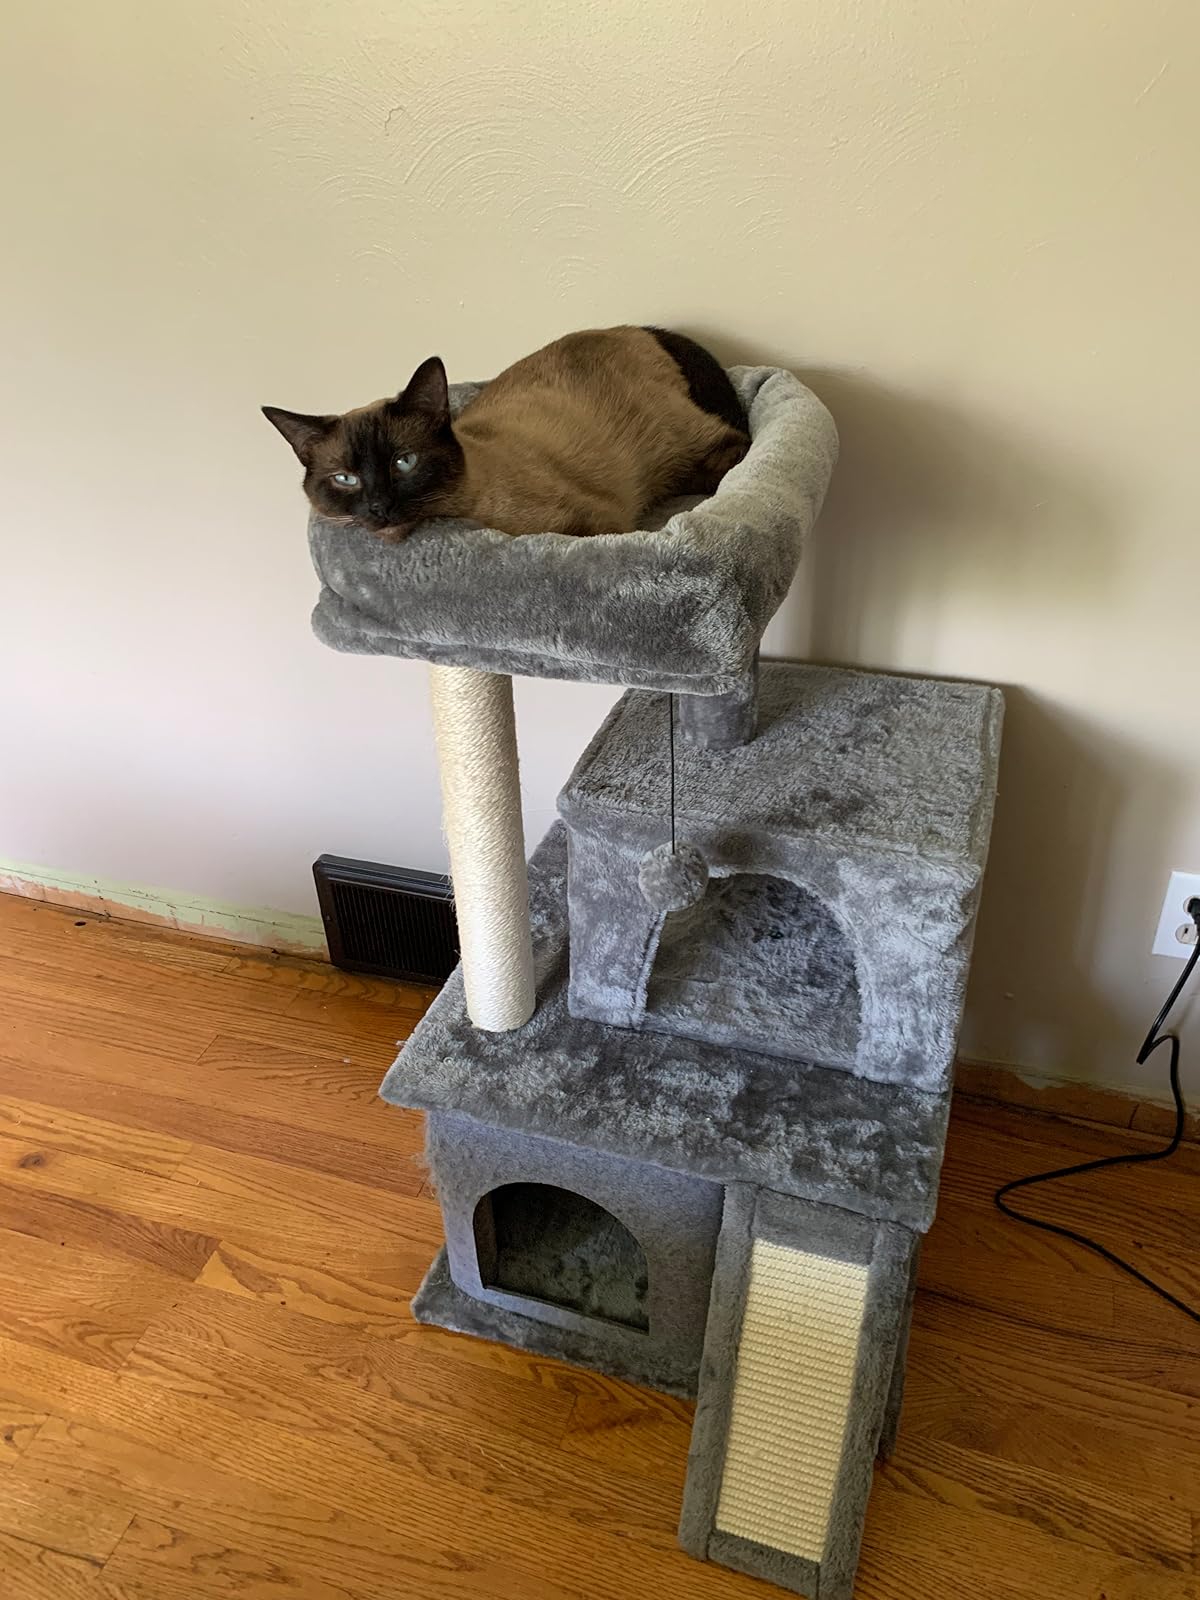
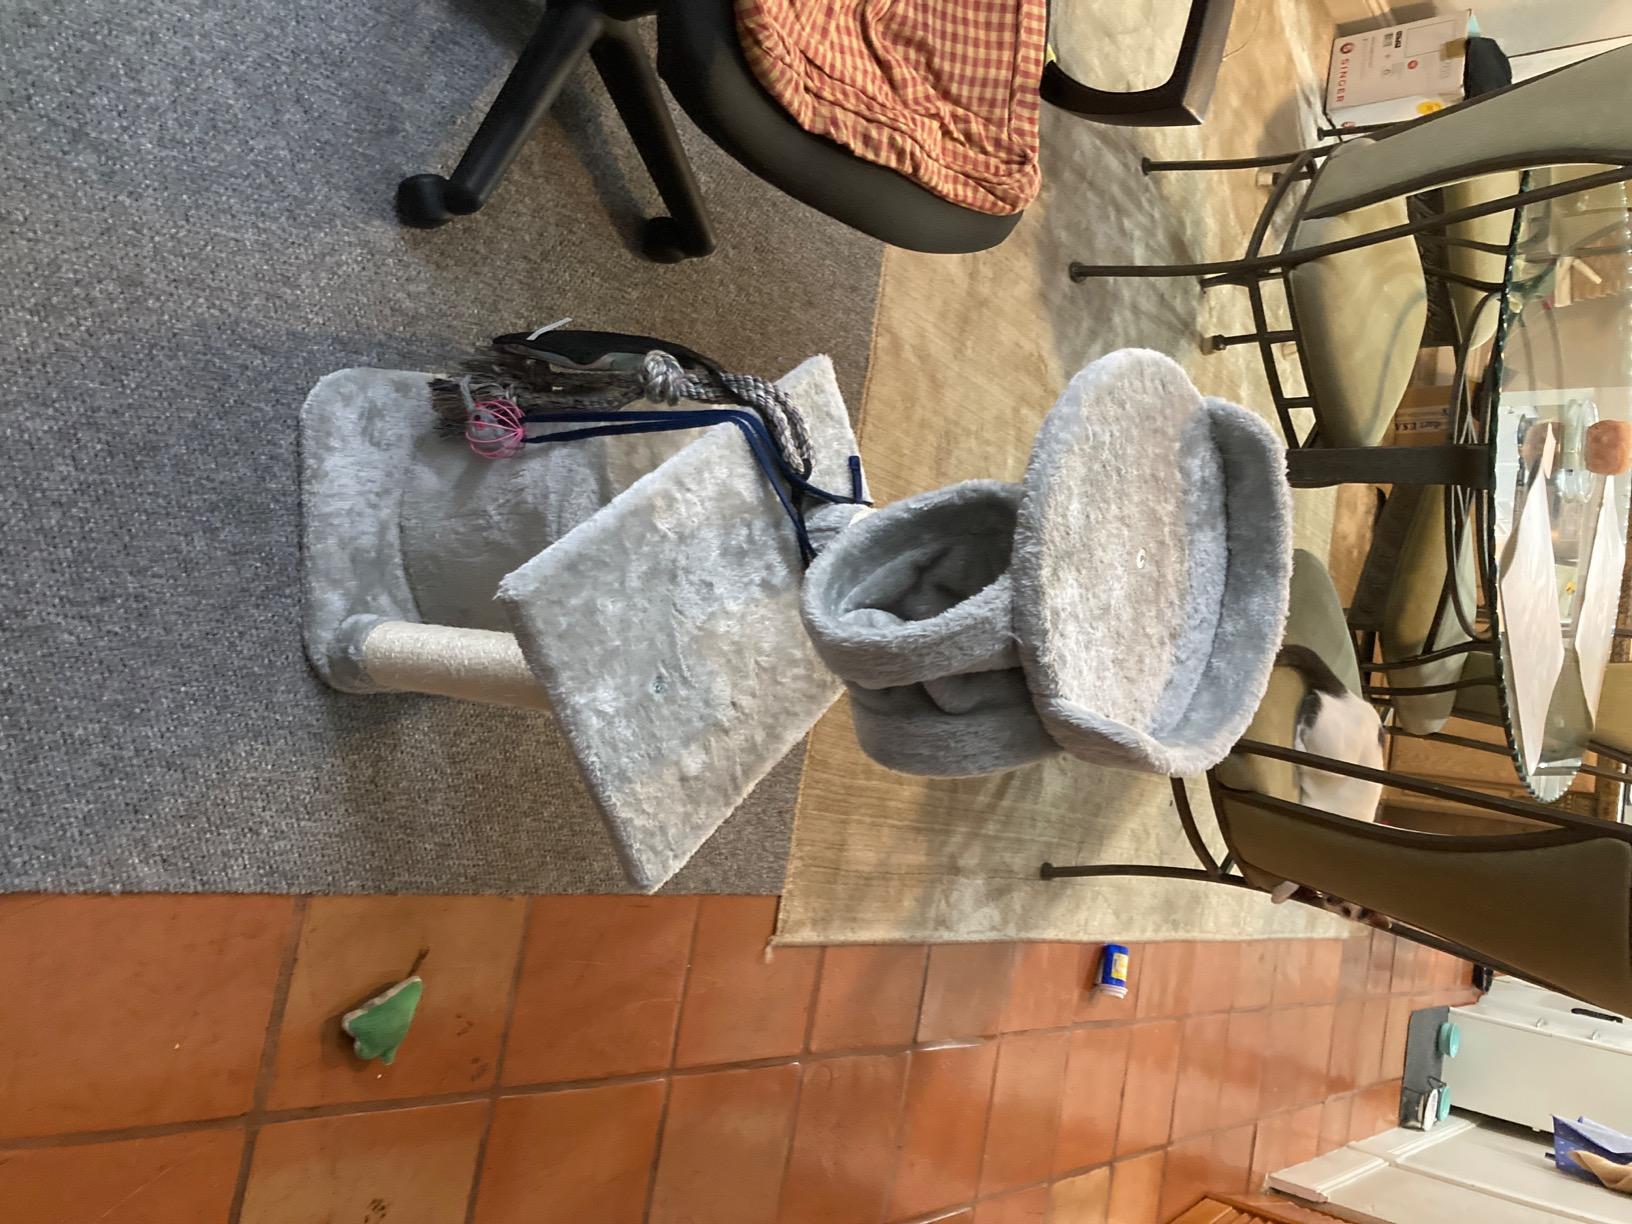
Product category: items_cat tree
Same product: no